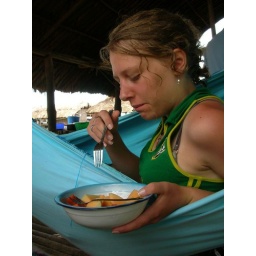
fruit cocktail in bed